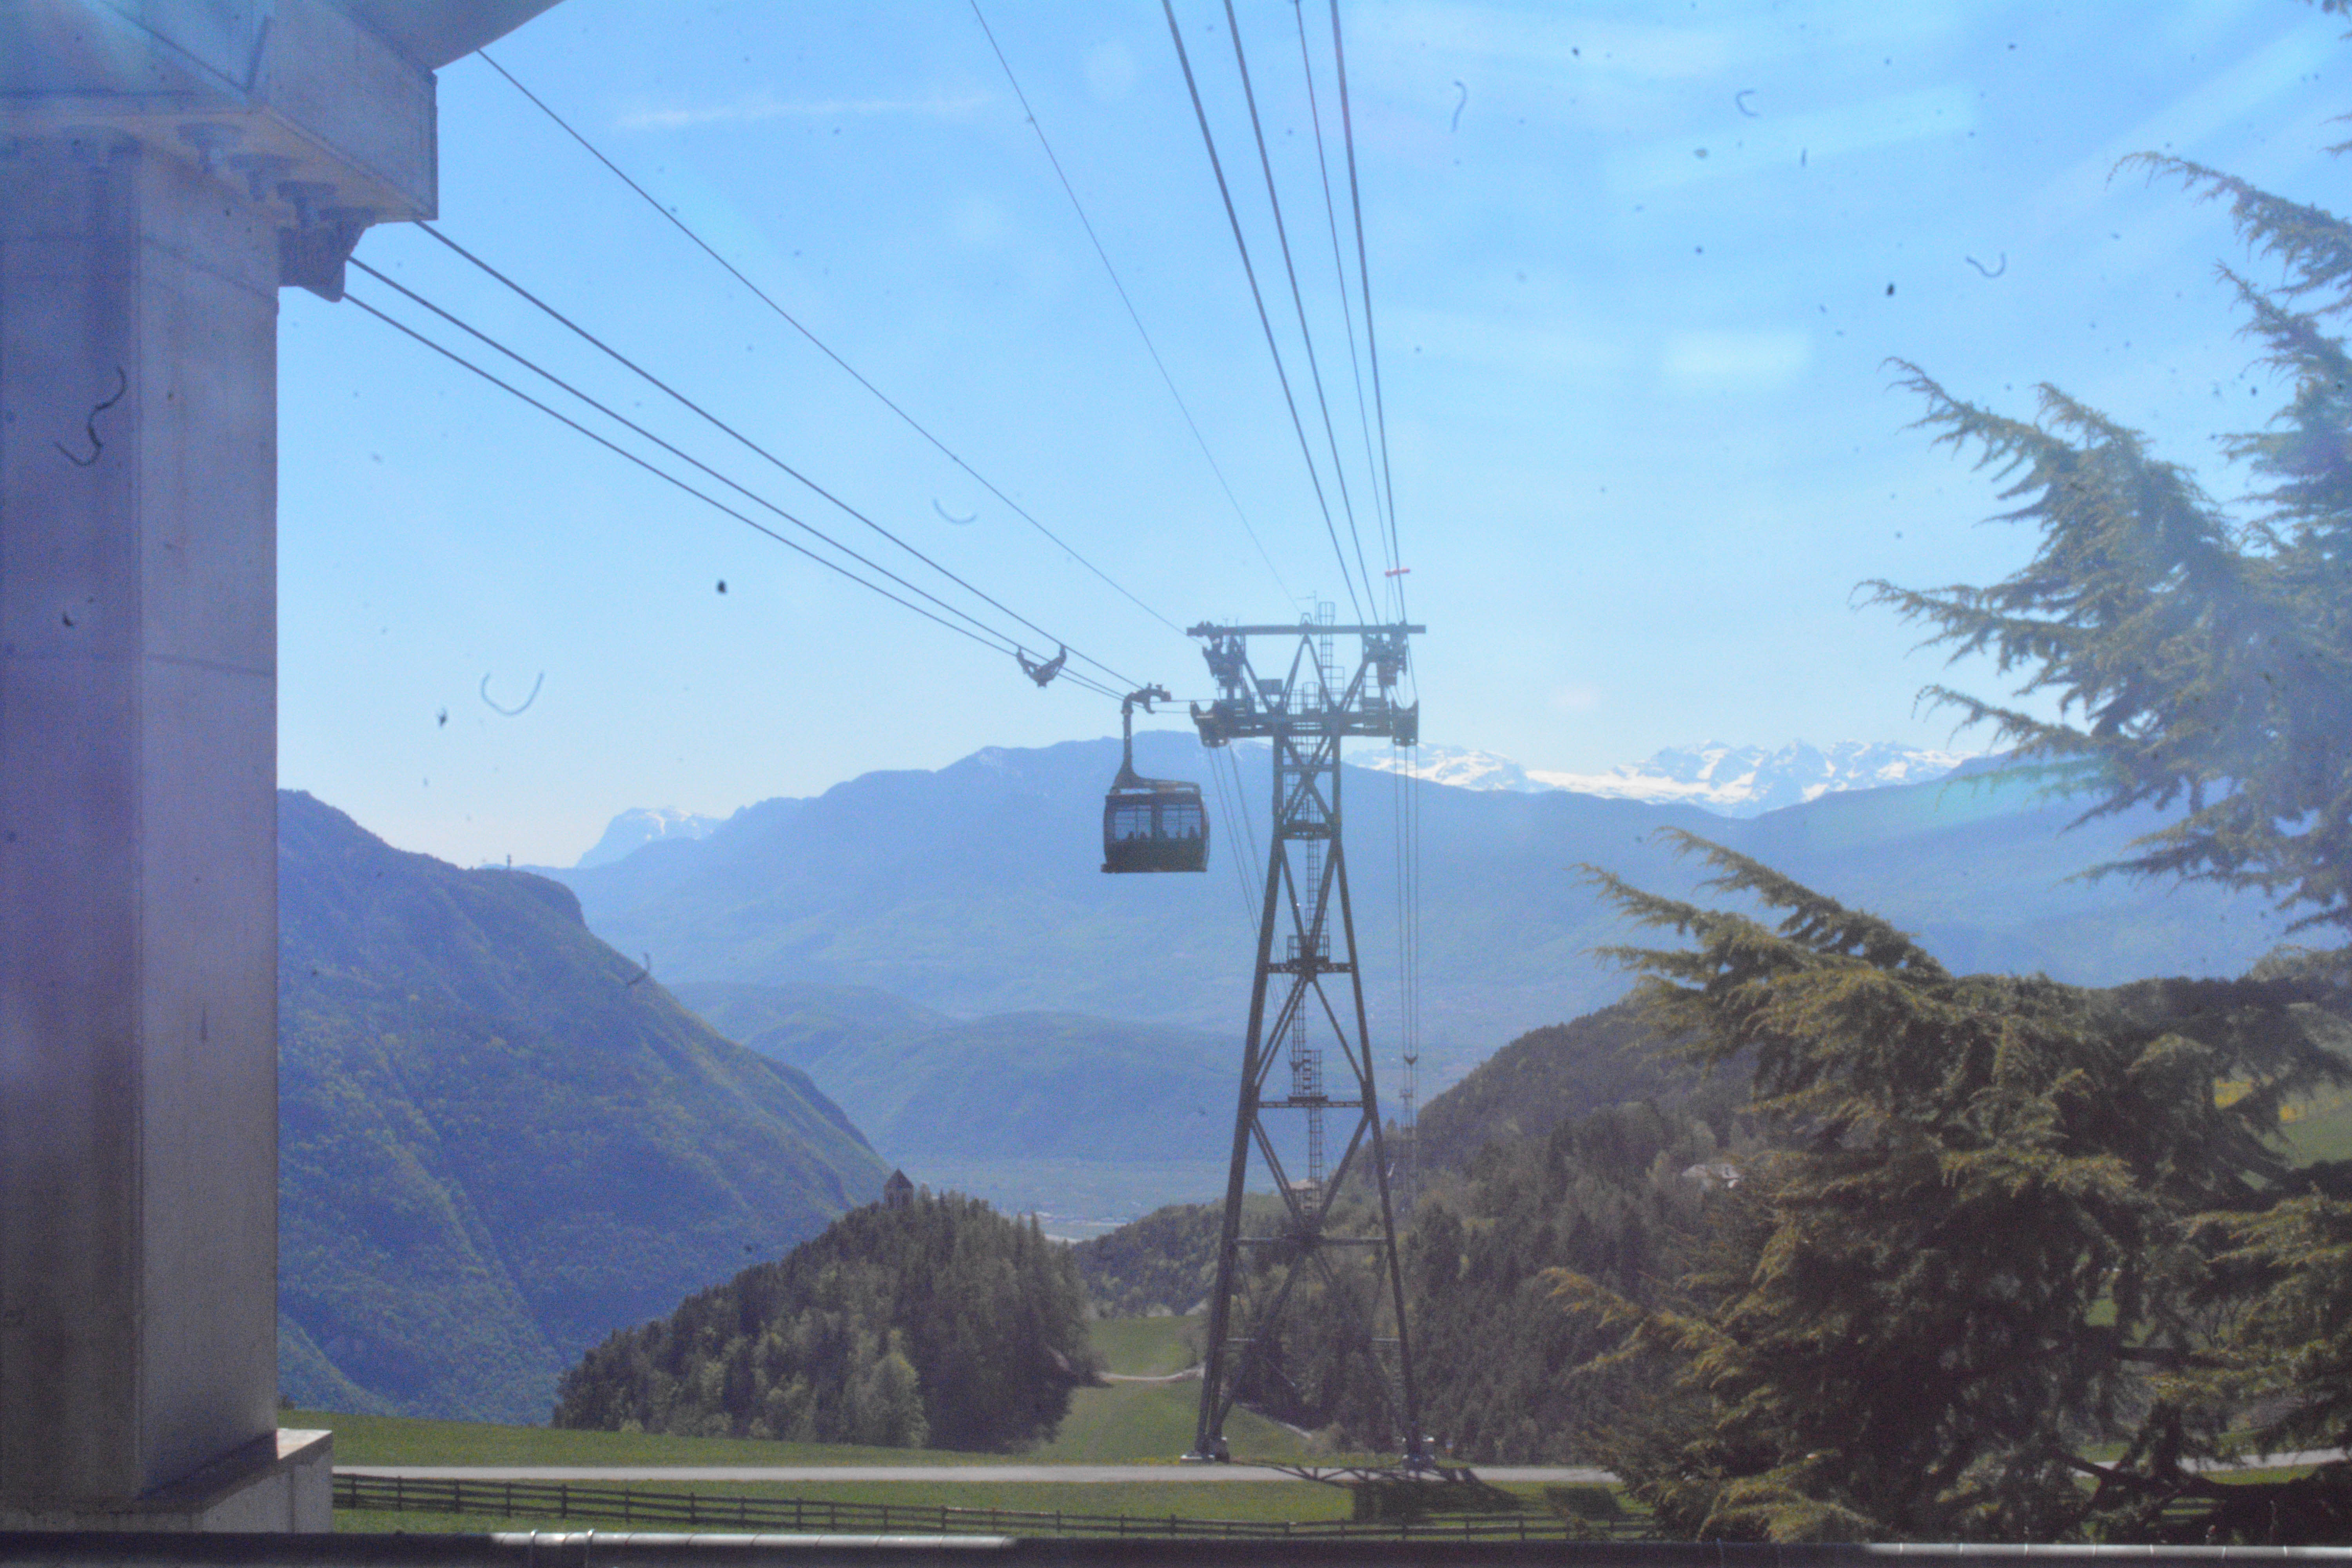
mountain, mountain range, cable car